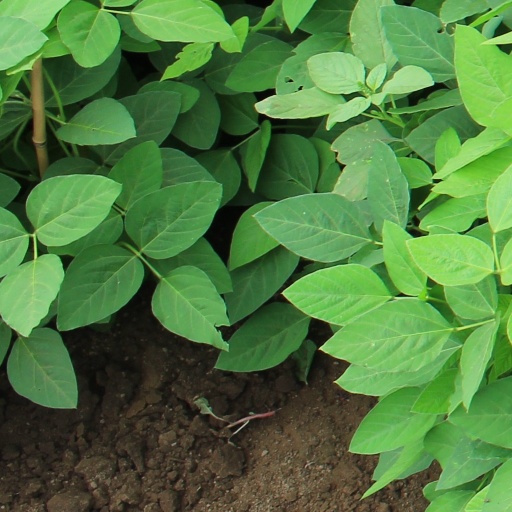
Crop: soybean